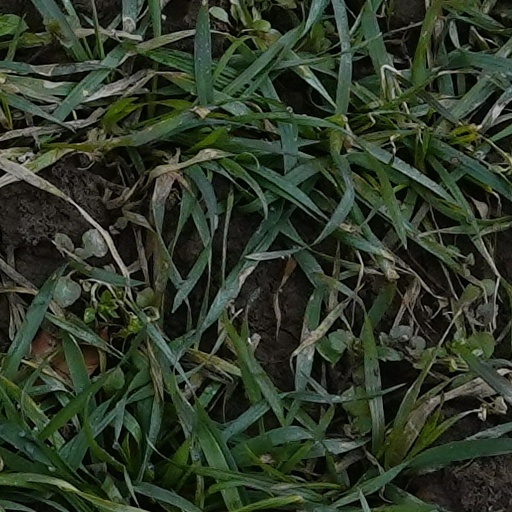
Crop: wheat